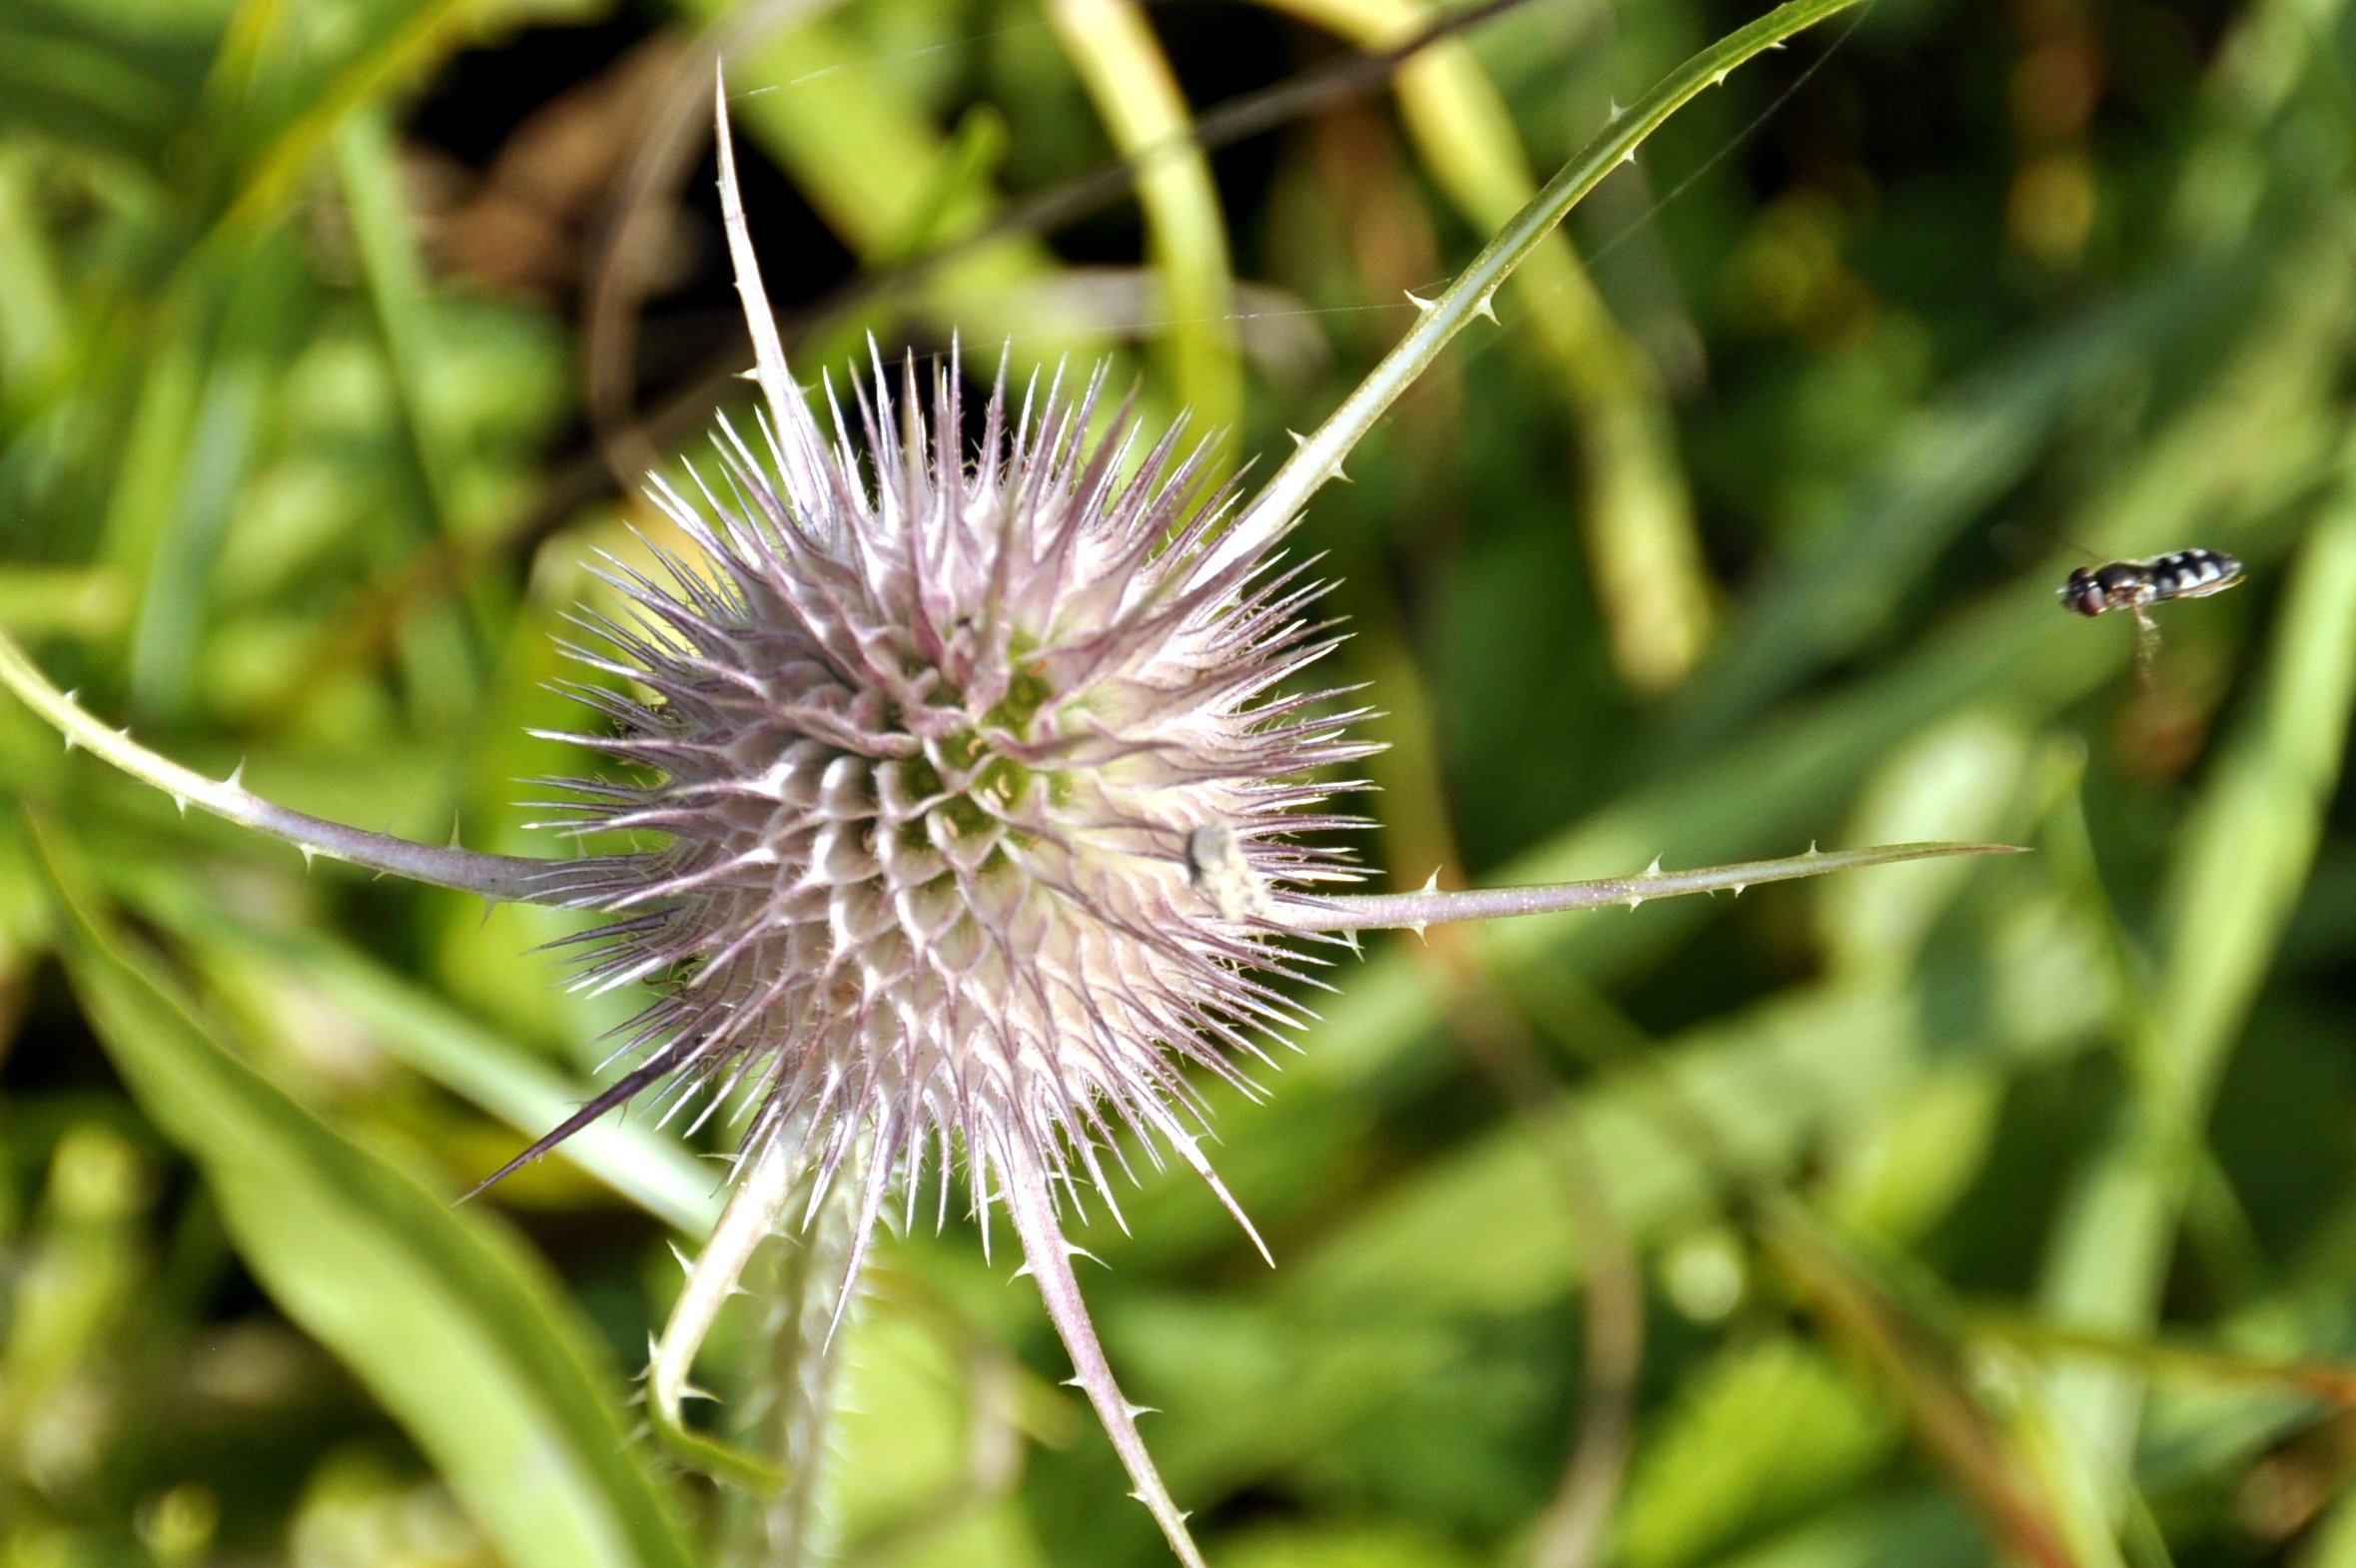
nature, grass, plant, meadow, flower, fly, green, produce, autumn, botany, flora, fauna, wildflower, close up, bee, thistle, insects, macro photography, flowering plant, daisy family, silybum, plant stem, land plant, thorns spines and prickles